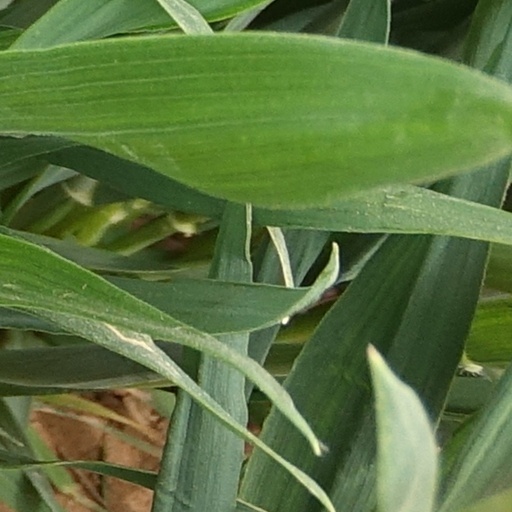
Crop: wheat